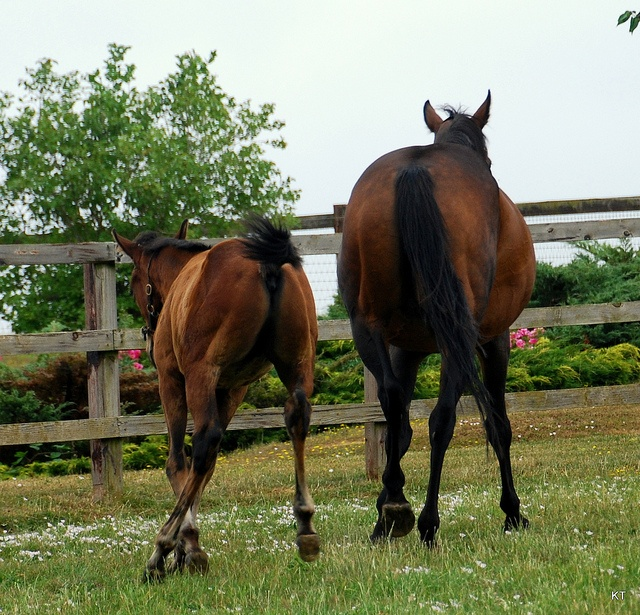
A young colt standing beside an adult horse.
A large adult horse stands next to a slightly smaller horse.
Two horses on a farm looking past a fence
A couple of horses are standing in a field
The backsides of two horses, one looks much smaller.